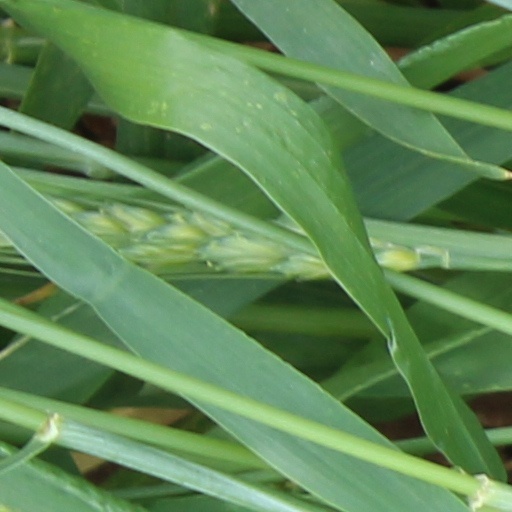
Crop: wheat